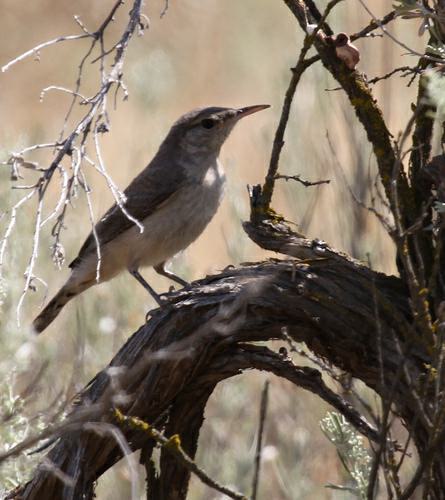
A photo of a rock wren